H. G. Wells

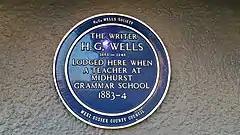
Commemorative plaque in Midhurst, West Sussex, marking where Wells lodged while a teacher at Midhurst Grammar School between 1883 and 1884

In October 1879, Wells's mother arranged through a distant relative, Arthur Williams, for him to join the National School at Wookey in Somerset as a pupil–teacher, a senior pupil who acted as a teacher of younger children. In December that year, however, Williams was dismissed for irregularities in his qualifications and Wells was returned to Uppark. After a short apprenticeship at a chemist in nearby Midhurst and an even shorter stay as a boarder at Midhurst Grammar School, he signed his apprenticeship papers at Hyde's. In 1883, Wells persuaded his parents to release him from the apprenticeship, taking an opportunity offered by Midhurst Grammar School again to become a pupil–teacher; his proficiency in Latin and science during his earlier short stay had been remembered.